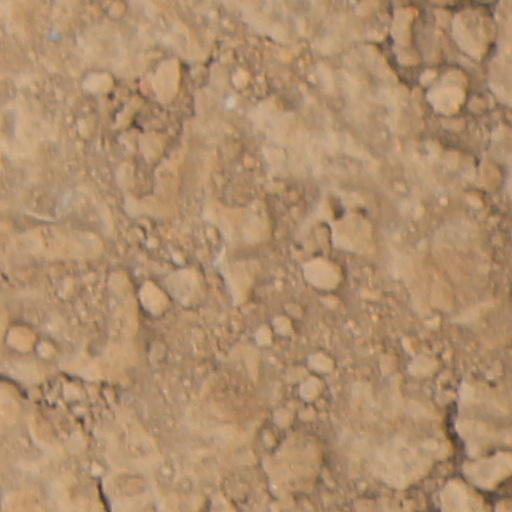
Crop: wheat